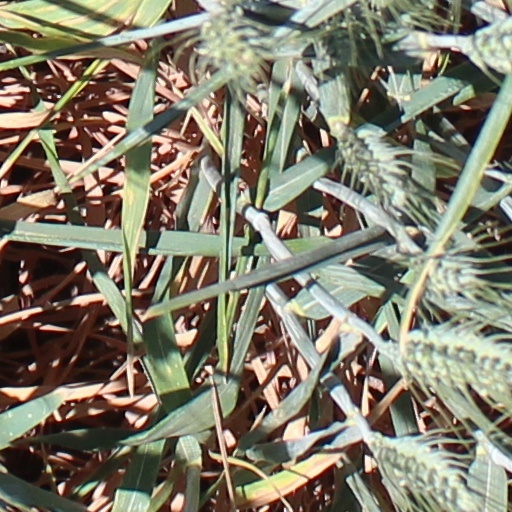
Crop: wheat